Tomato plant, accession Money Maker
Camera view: horizontal (90 deg, fisheye); turntable rotation: 60 degrees
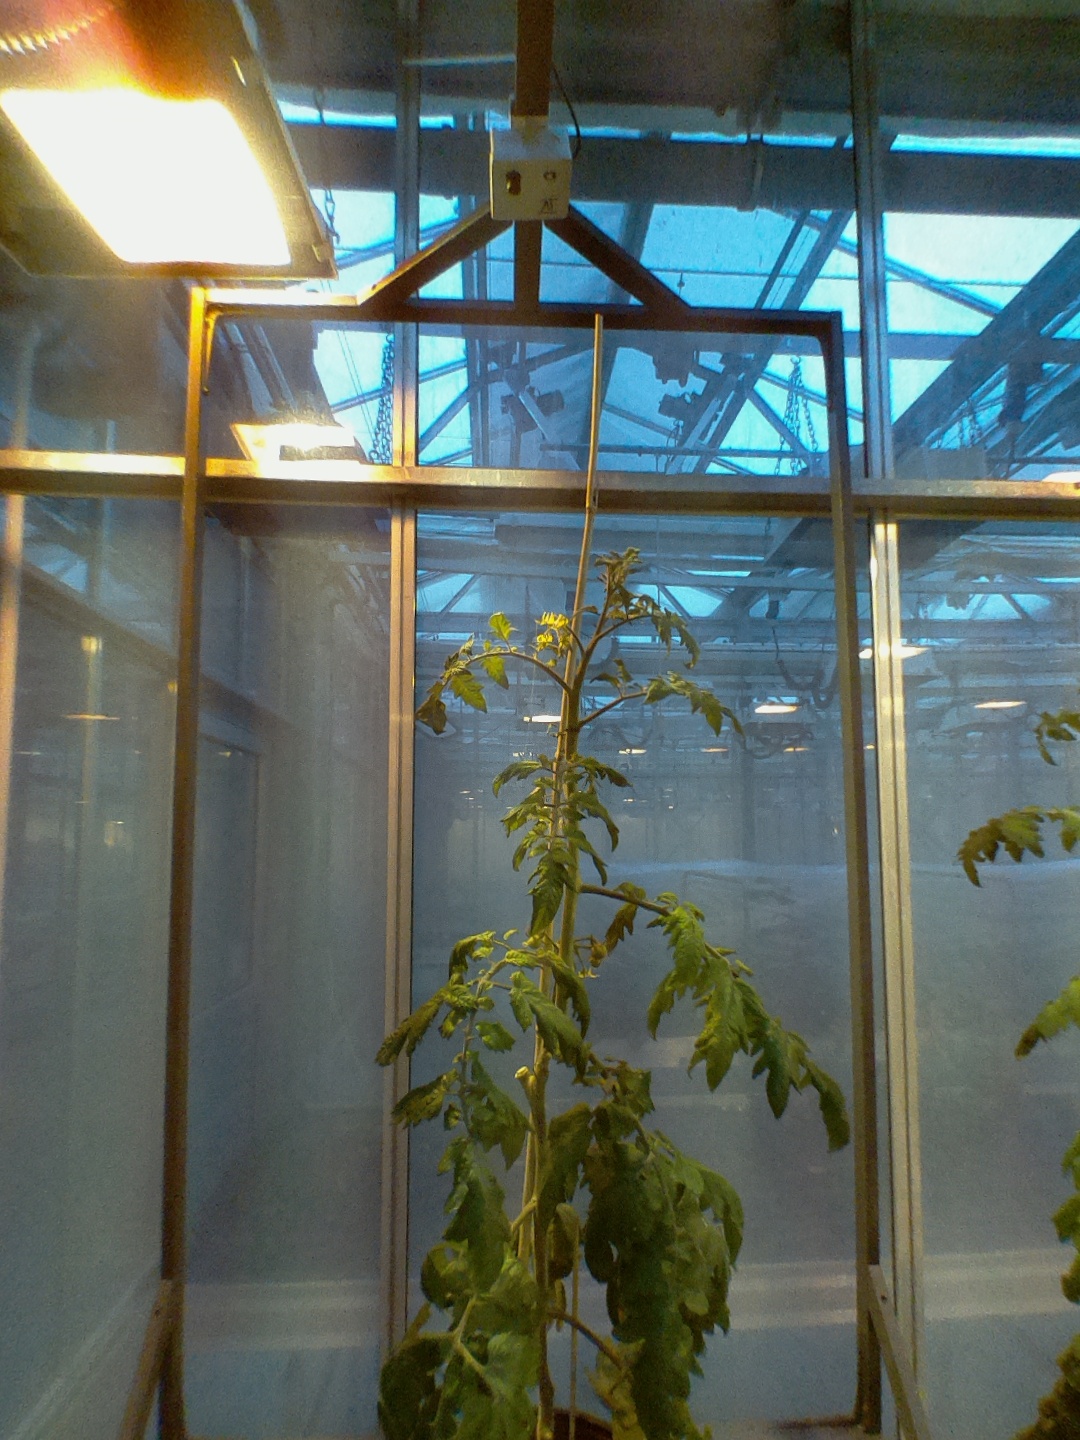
BBCH growth stage 70: Fruits at the main stem or branches visibles